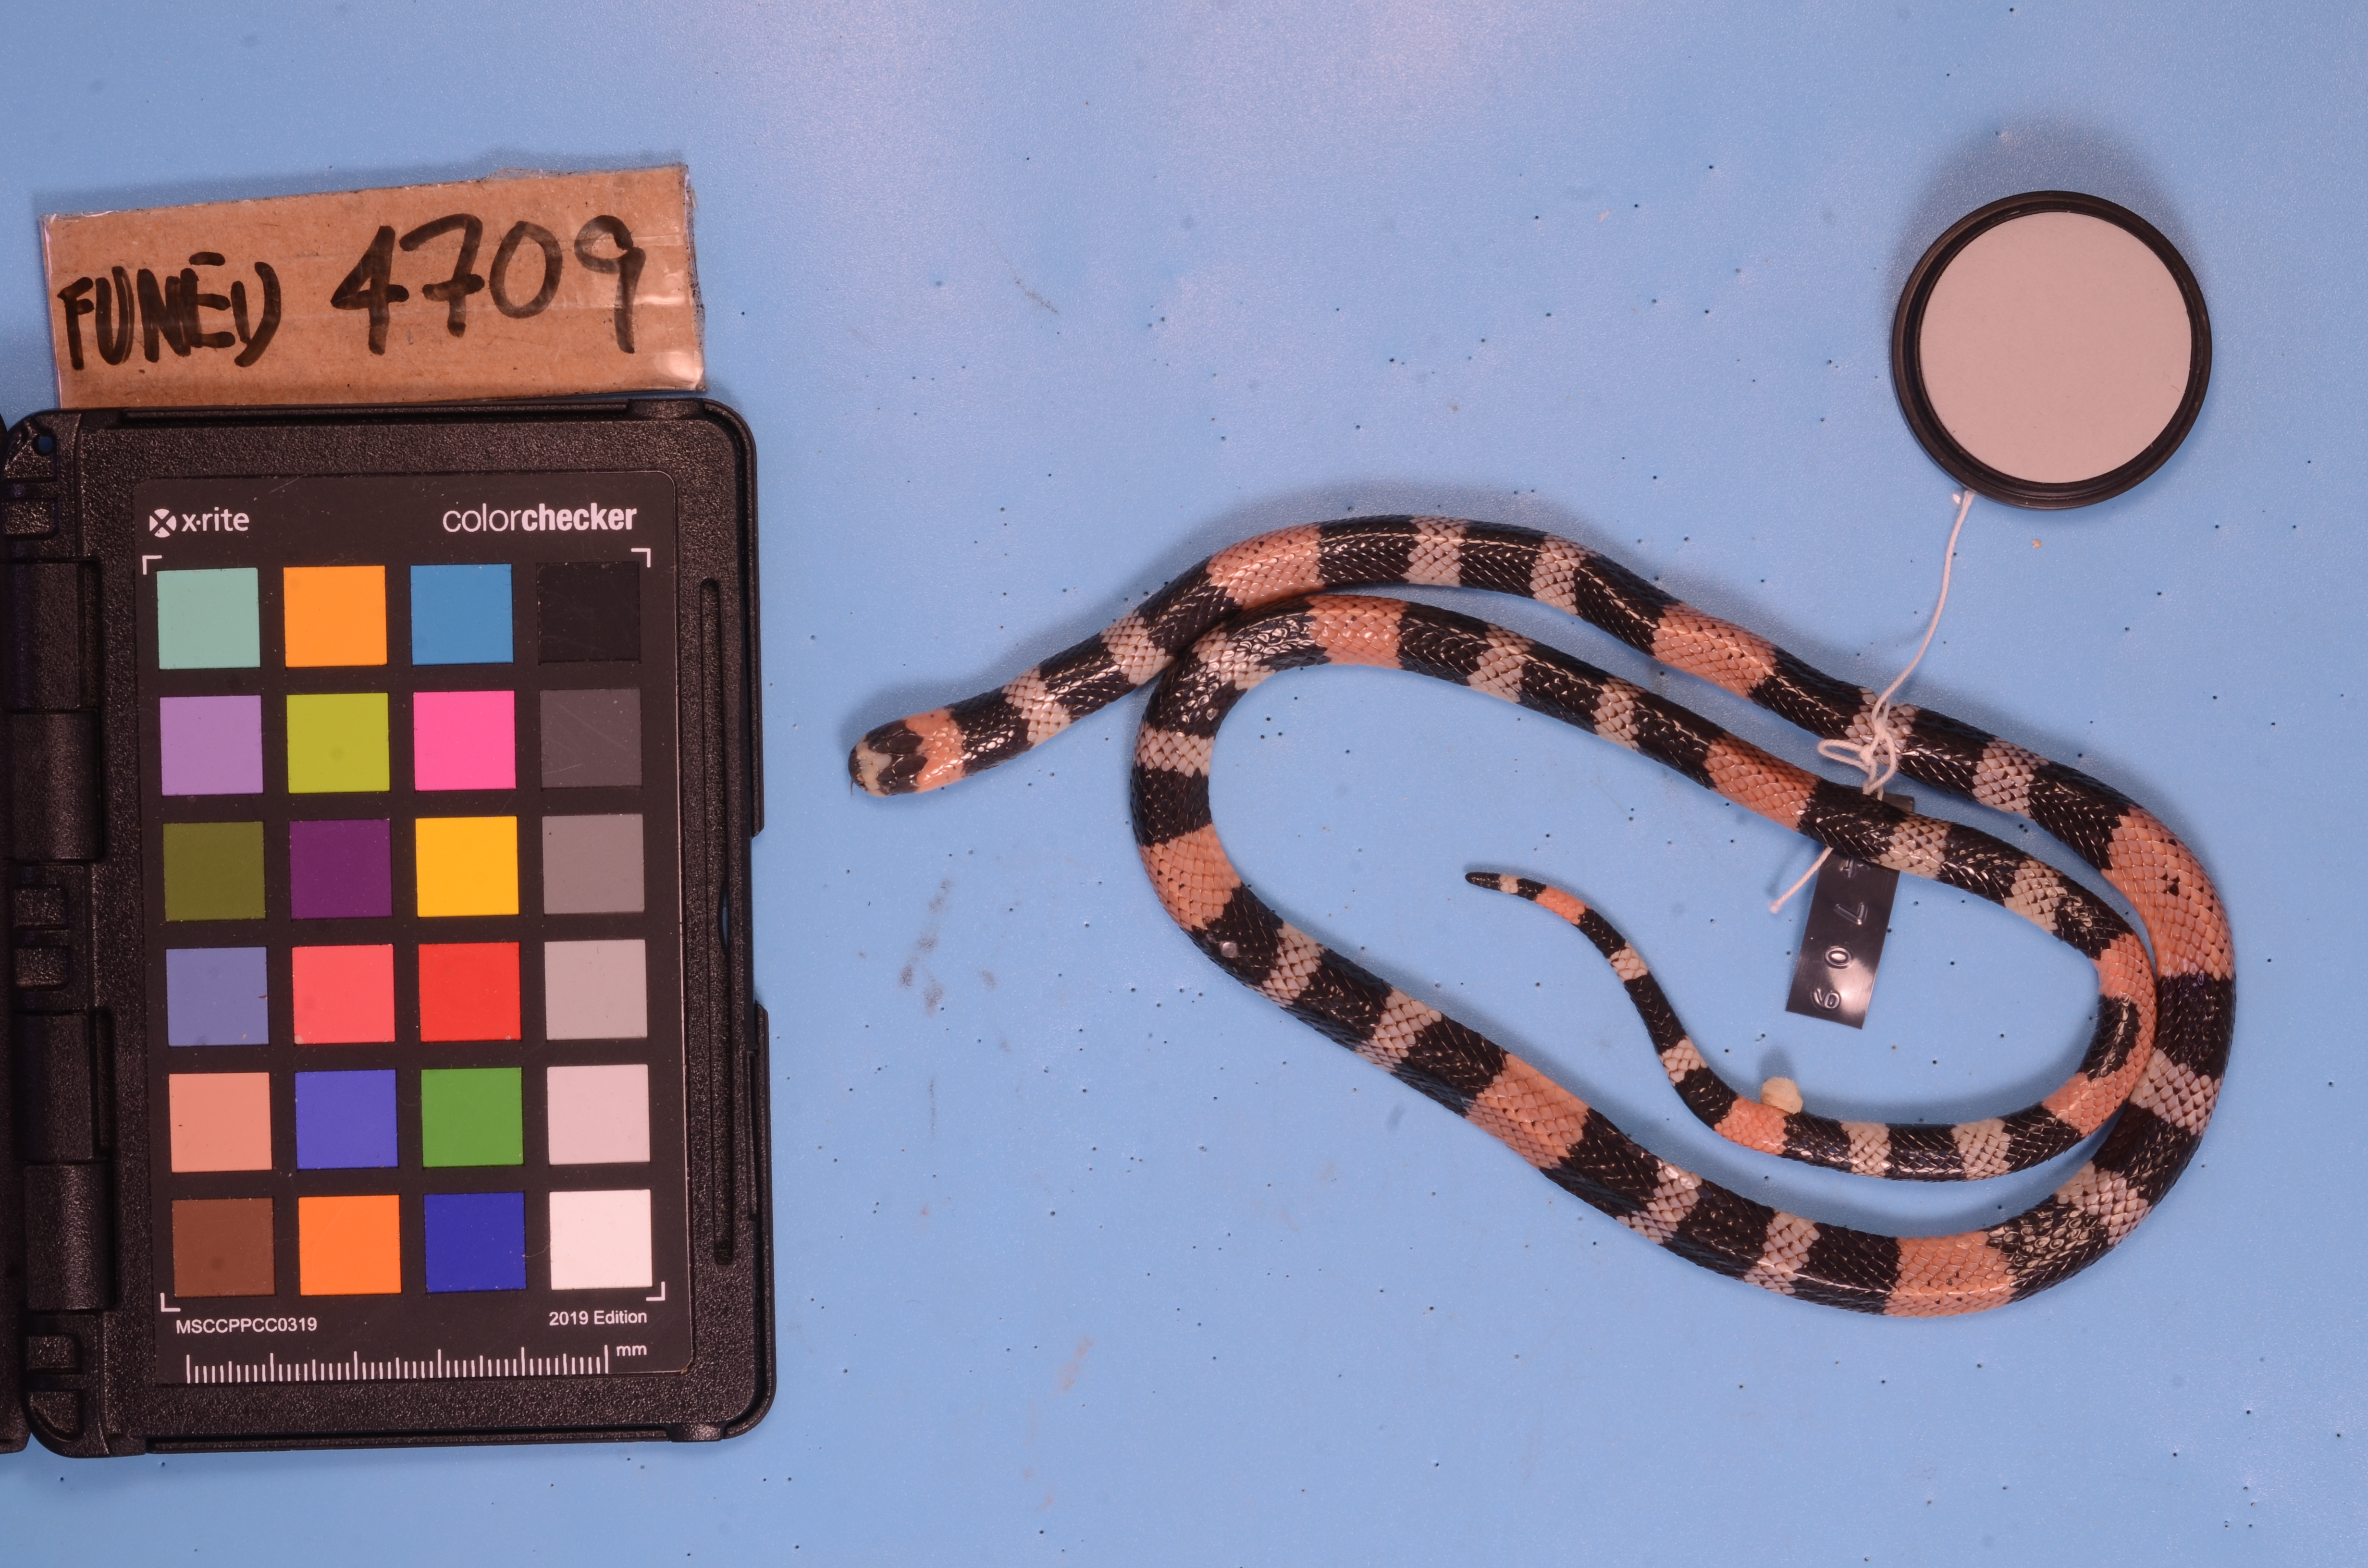
Species: Micrurus carvalhoi
View: dorsal
Mimicry status: model